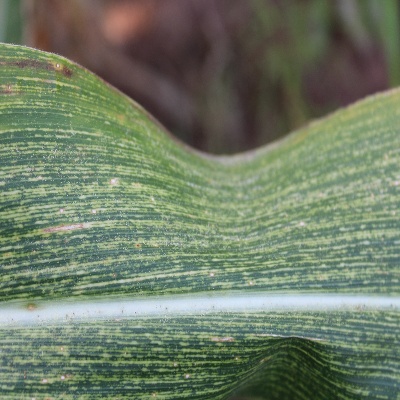
Crop: Maize
Condition: streak virus